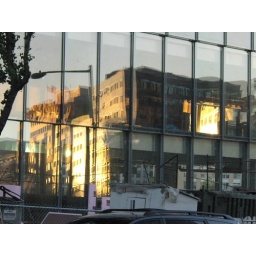
Another steel and glass building goes up in Washington's old downtown. DC070928-T3007-ReflectionInNewBldgAt11thSt&amp;amp;NYAveNW